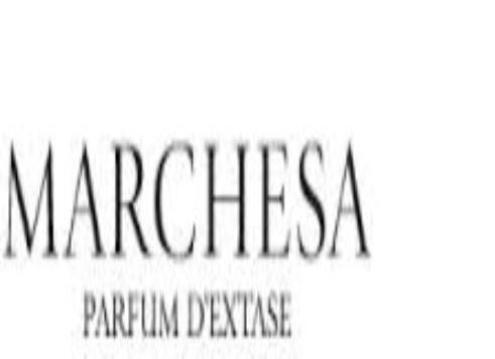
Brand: marchesa
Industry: Clothes